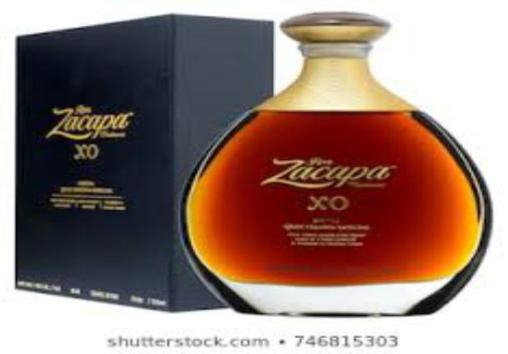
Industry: Food